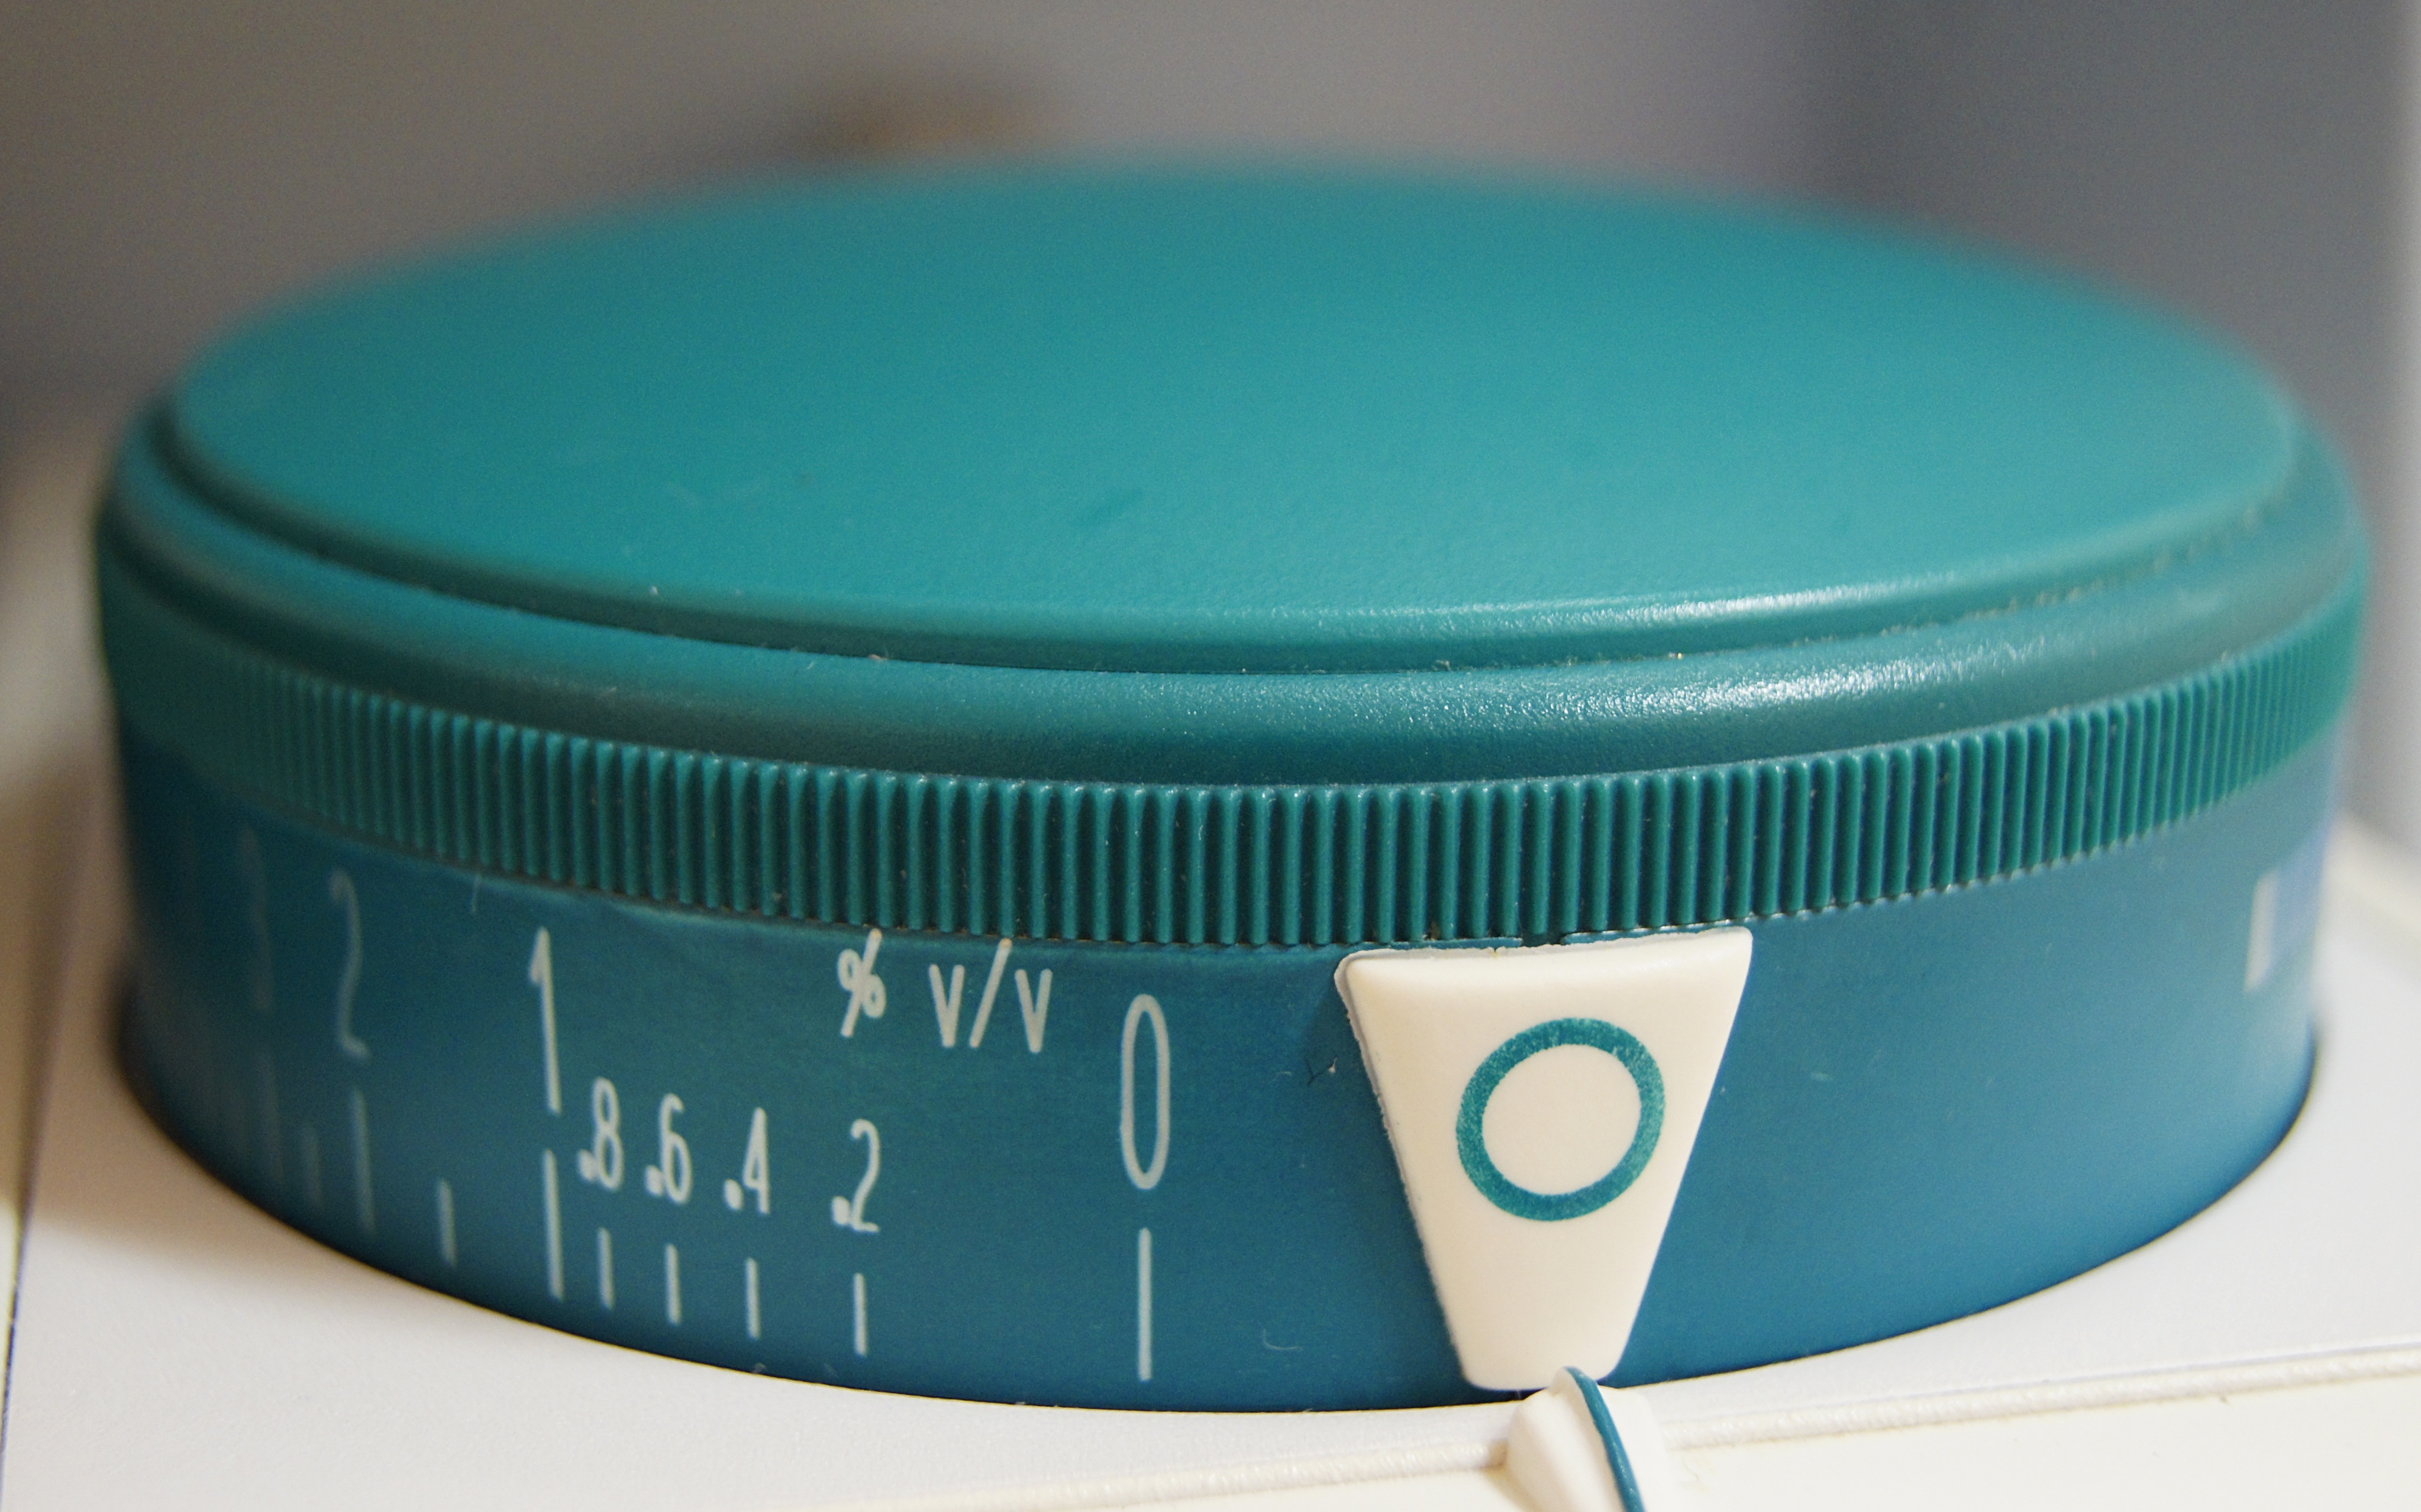
work, hand, technology, tool, green, spray, blue, medicine, health, device, jewellery, aqua, turquoise, eye, gas, zero, tank, stop, concentration, medical, ventilation, statistics, respirator, roulette, anesthesia, dosage, percentage, inhalation, block operative, fashion accessory